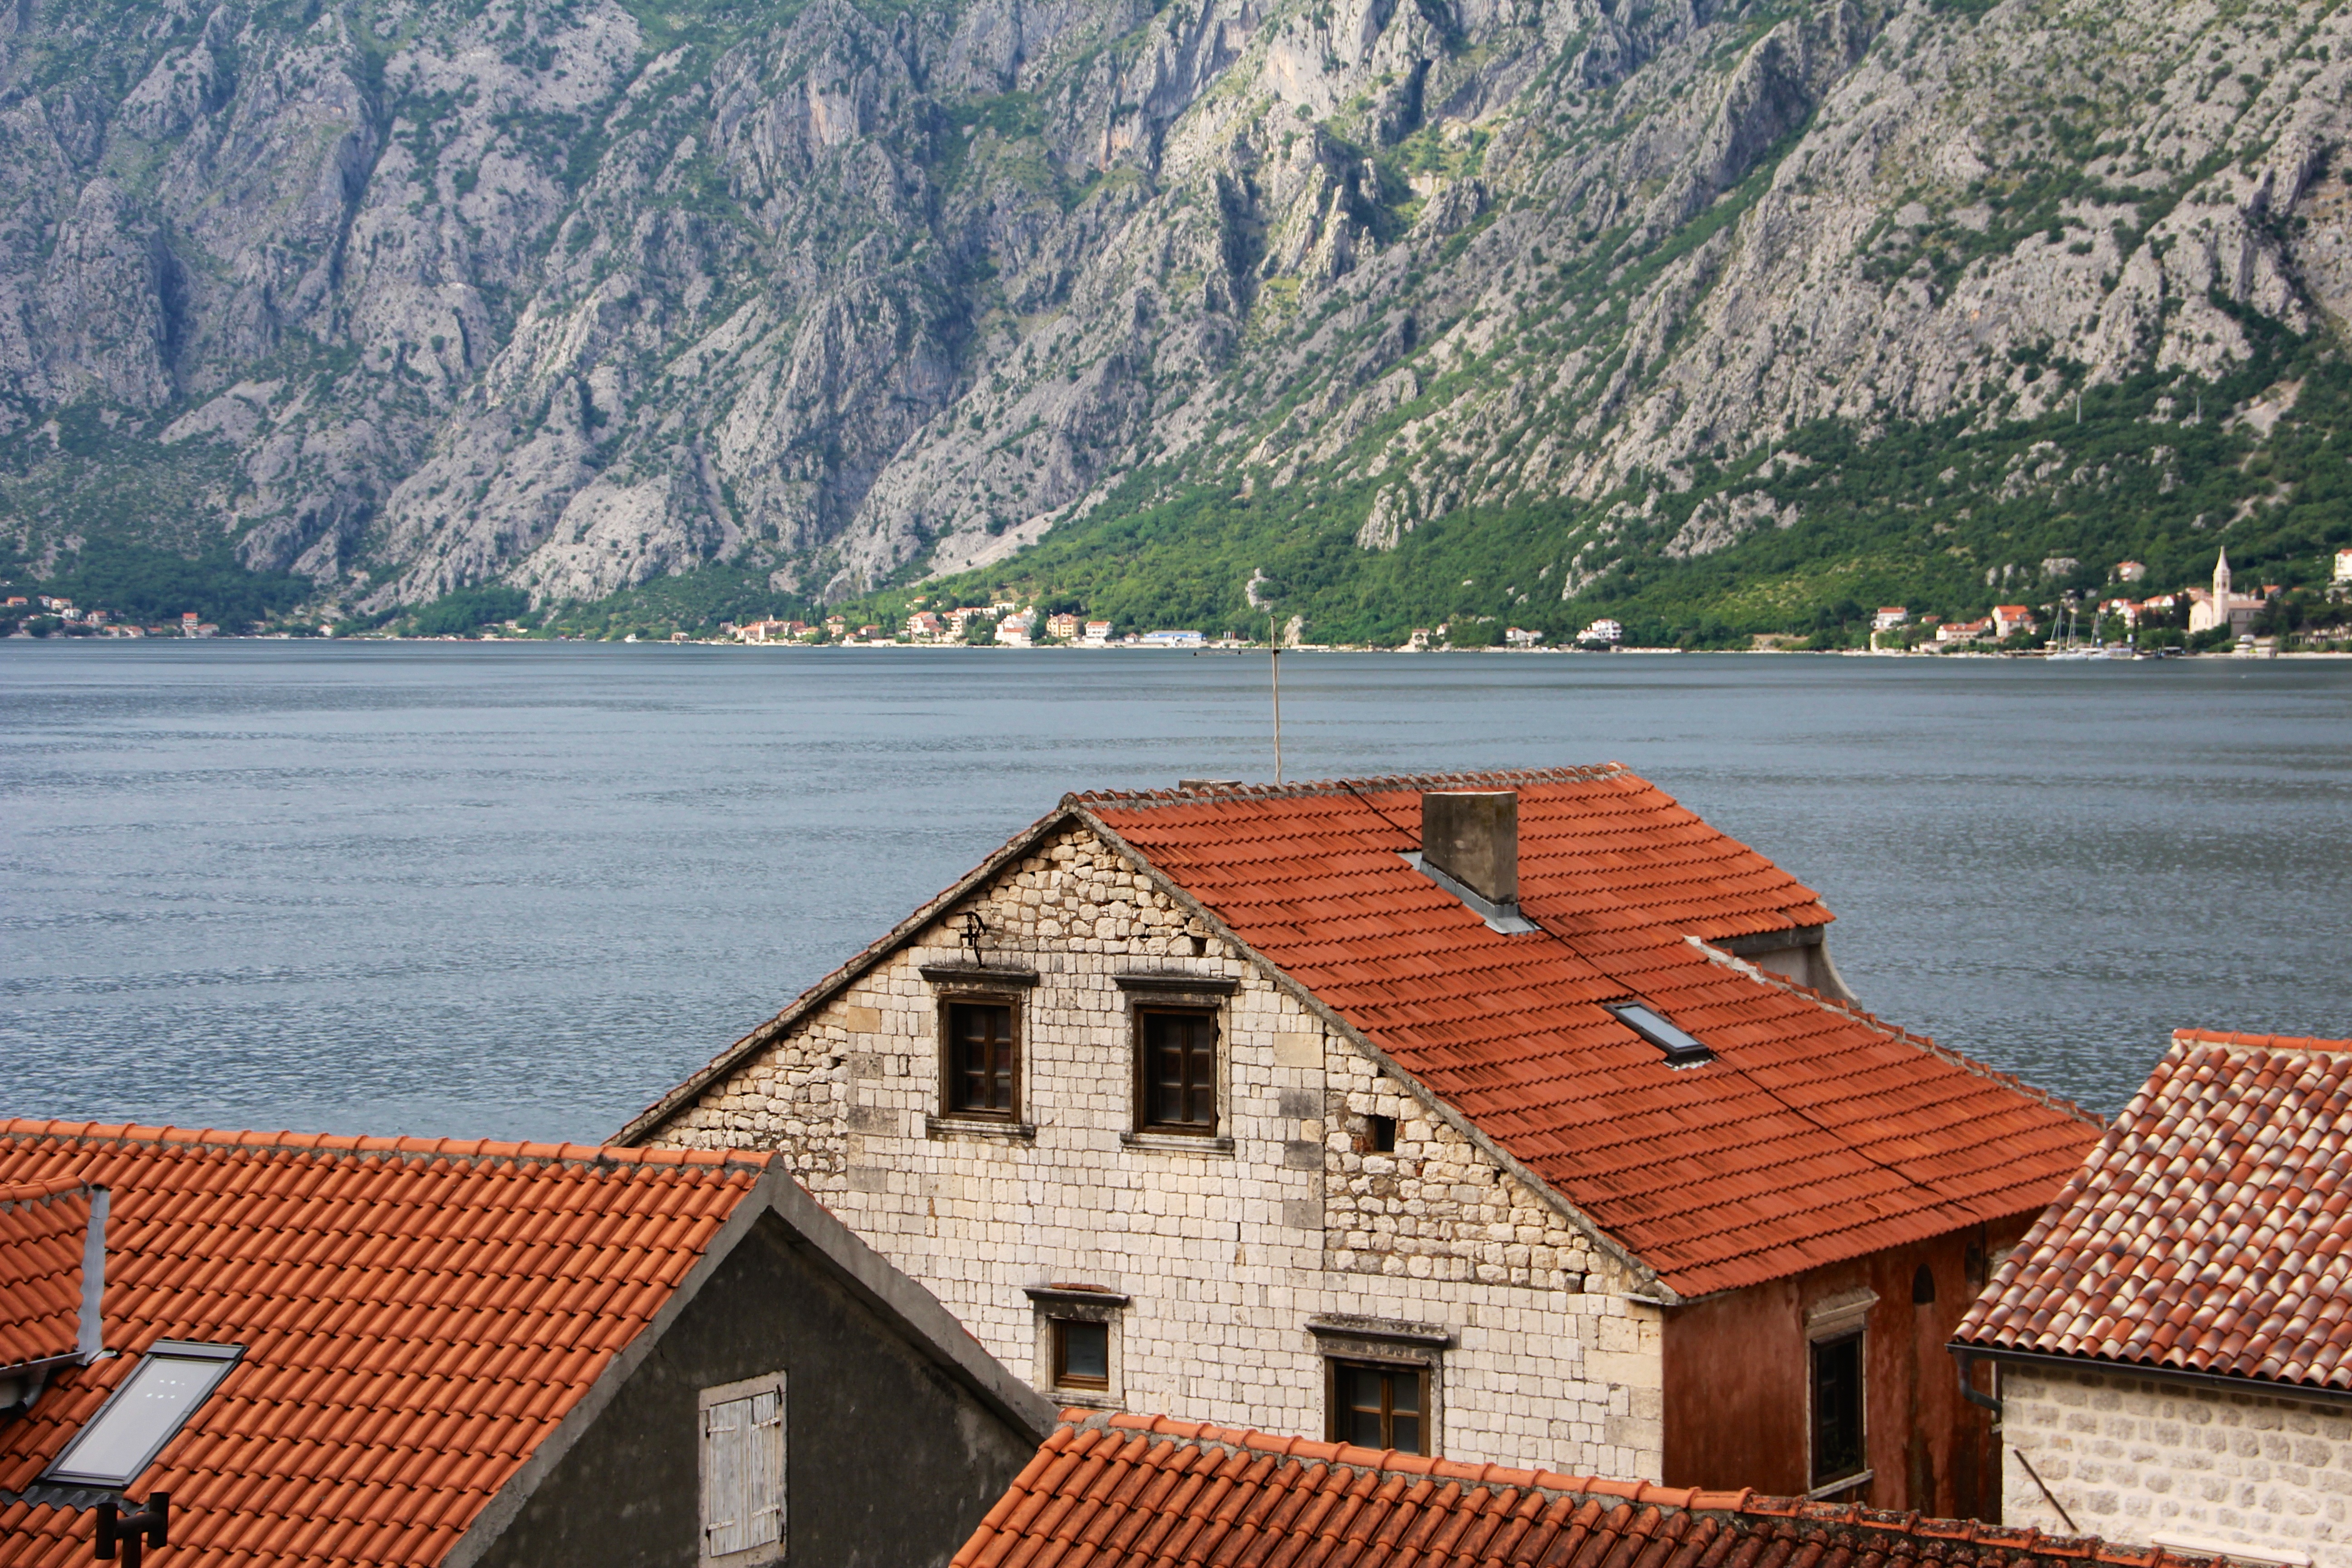
sea, coast, water, mountain, lake, mountain range, vacation, village, small, holiday, bay, fjord, tourism, places of interest, tour, mountains, montenegro